Television broadcaster

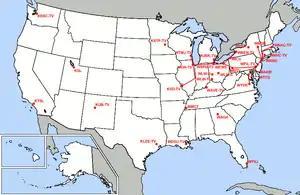
The DuMont Television Network in 1949. DuMont's network of stations stretched from Boston to St. Louis. These stations were linked together via AT&T's coaxial cable feed, allowing the network to broadcast live television programming to all the stations at the same time. Stations not yet connected received kinescope recordings via physical delivery.

AT&T made its first postwar addition in February 1946, with the completion of a cable between New York City and Washington, D.C., although a blurry demonstration broadcast showed that it would not be in regular use for several months. The DuMont Television Network, which had begun experimental broadcasts before the war, launched what "Newsweek" called "the country's first permanent commercial television network" on 15 August 1946, connecting New York City with Washington. Not to be outdone, NBC launched what it called "the world's first regularly operating television network" on 27 June 1947, serving New York City, Philadelphia, Schenectady and Washington. Baltimore and Boston were added to the NBC television network in late 1947. DuMont and NBC would be joined by CBS and ABC in 1948.